Watahomigi Formation

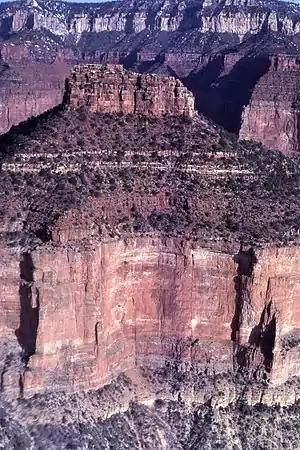
Aerial view northwest toward south side of Alsap Butte, upper Nankoweap Canyon. Gray Esplanade Sandstone cliff, overlying red slope of Wescogame Formation, overlying white Manakacha Formation, overlying red ledges of Watahomigi Formation, overlying large gray cliff of Redwall Limestone

The Watahomigi Formation is a geologic formation in the Grand Canyon region of Arizona. It preserves fossils dating back to the Carboniferous period.